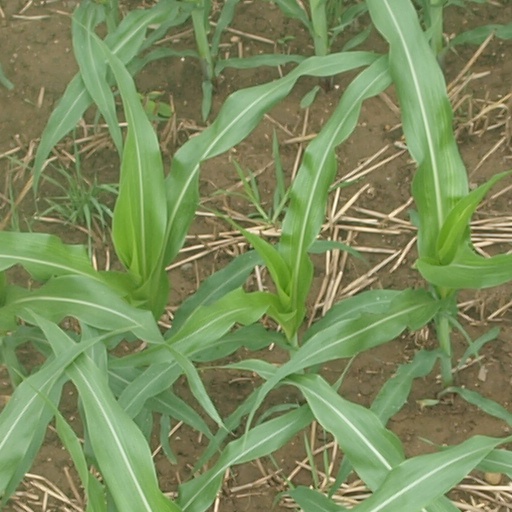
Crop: maize; corn